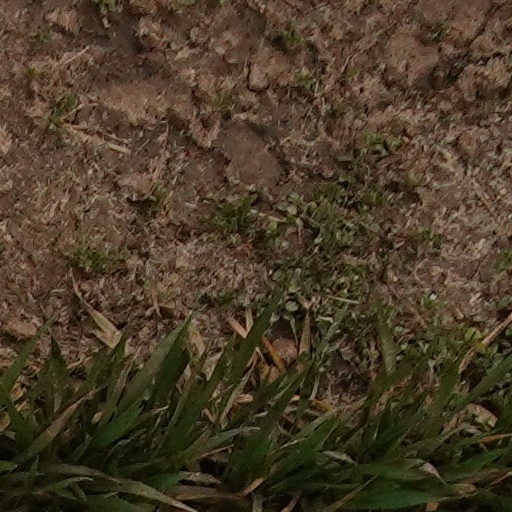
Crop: wheat